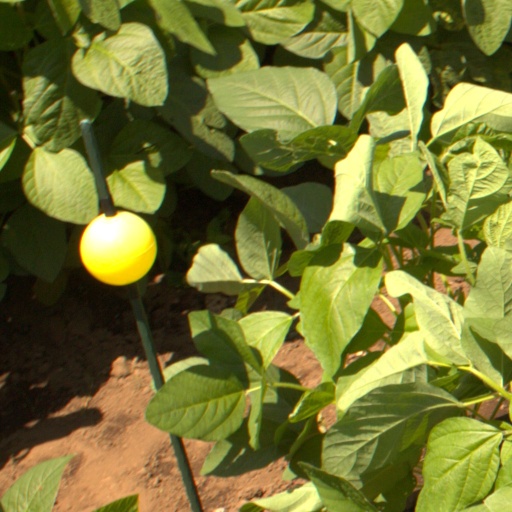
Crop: soybean